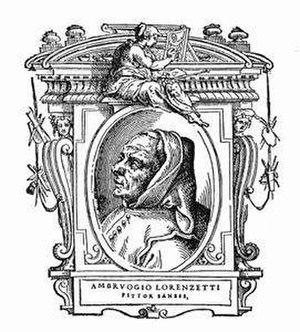
Ambrogio Lorenzetti est un peintre de l'école siennoise noté à partir de 1317 jusqu'à sa mort due à la peste noire.